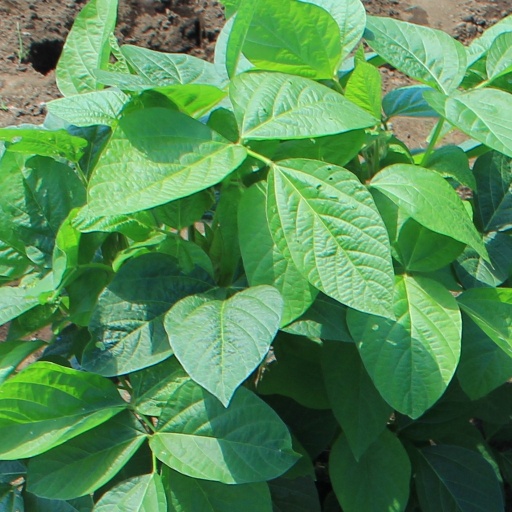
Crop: soybean